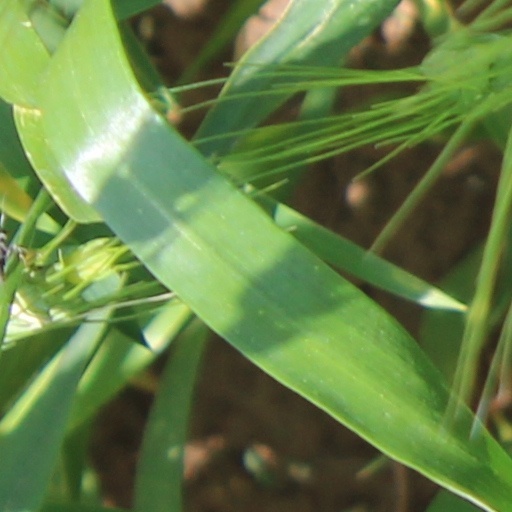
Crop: wheat